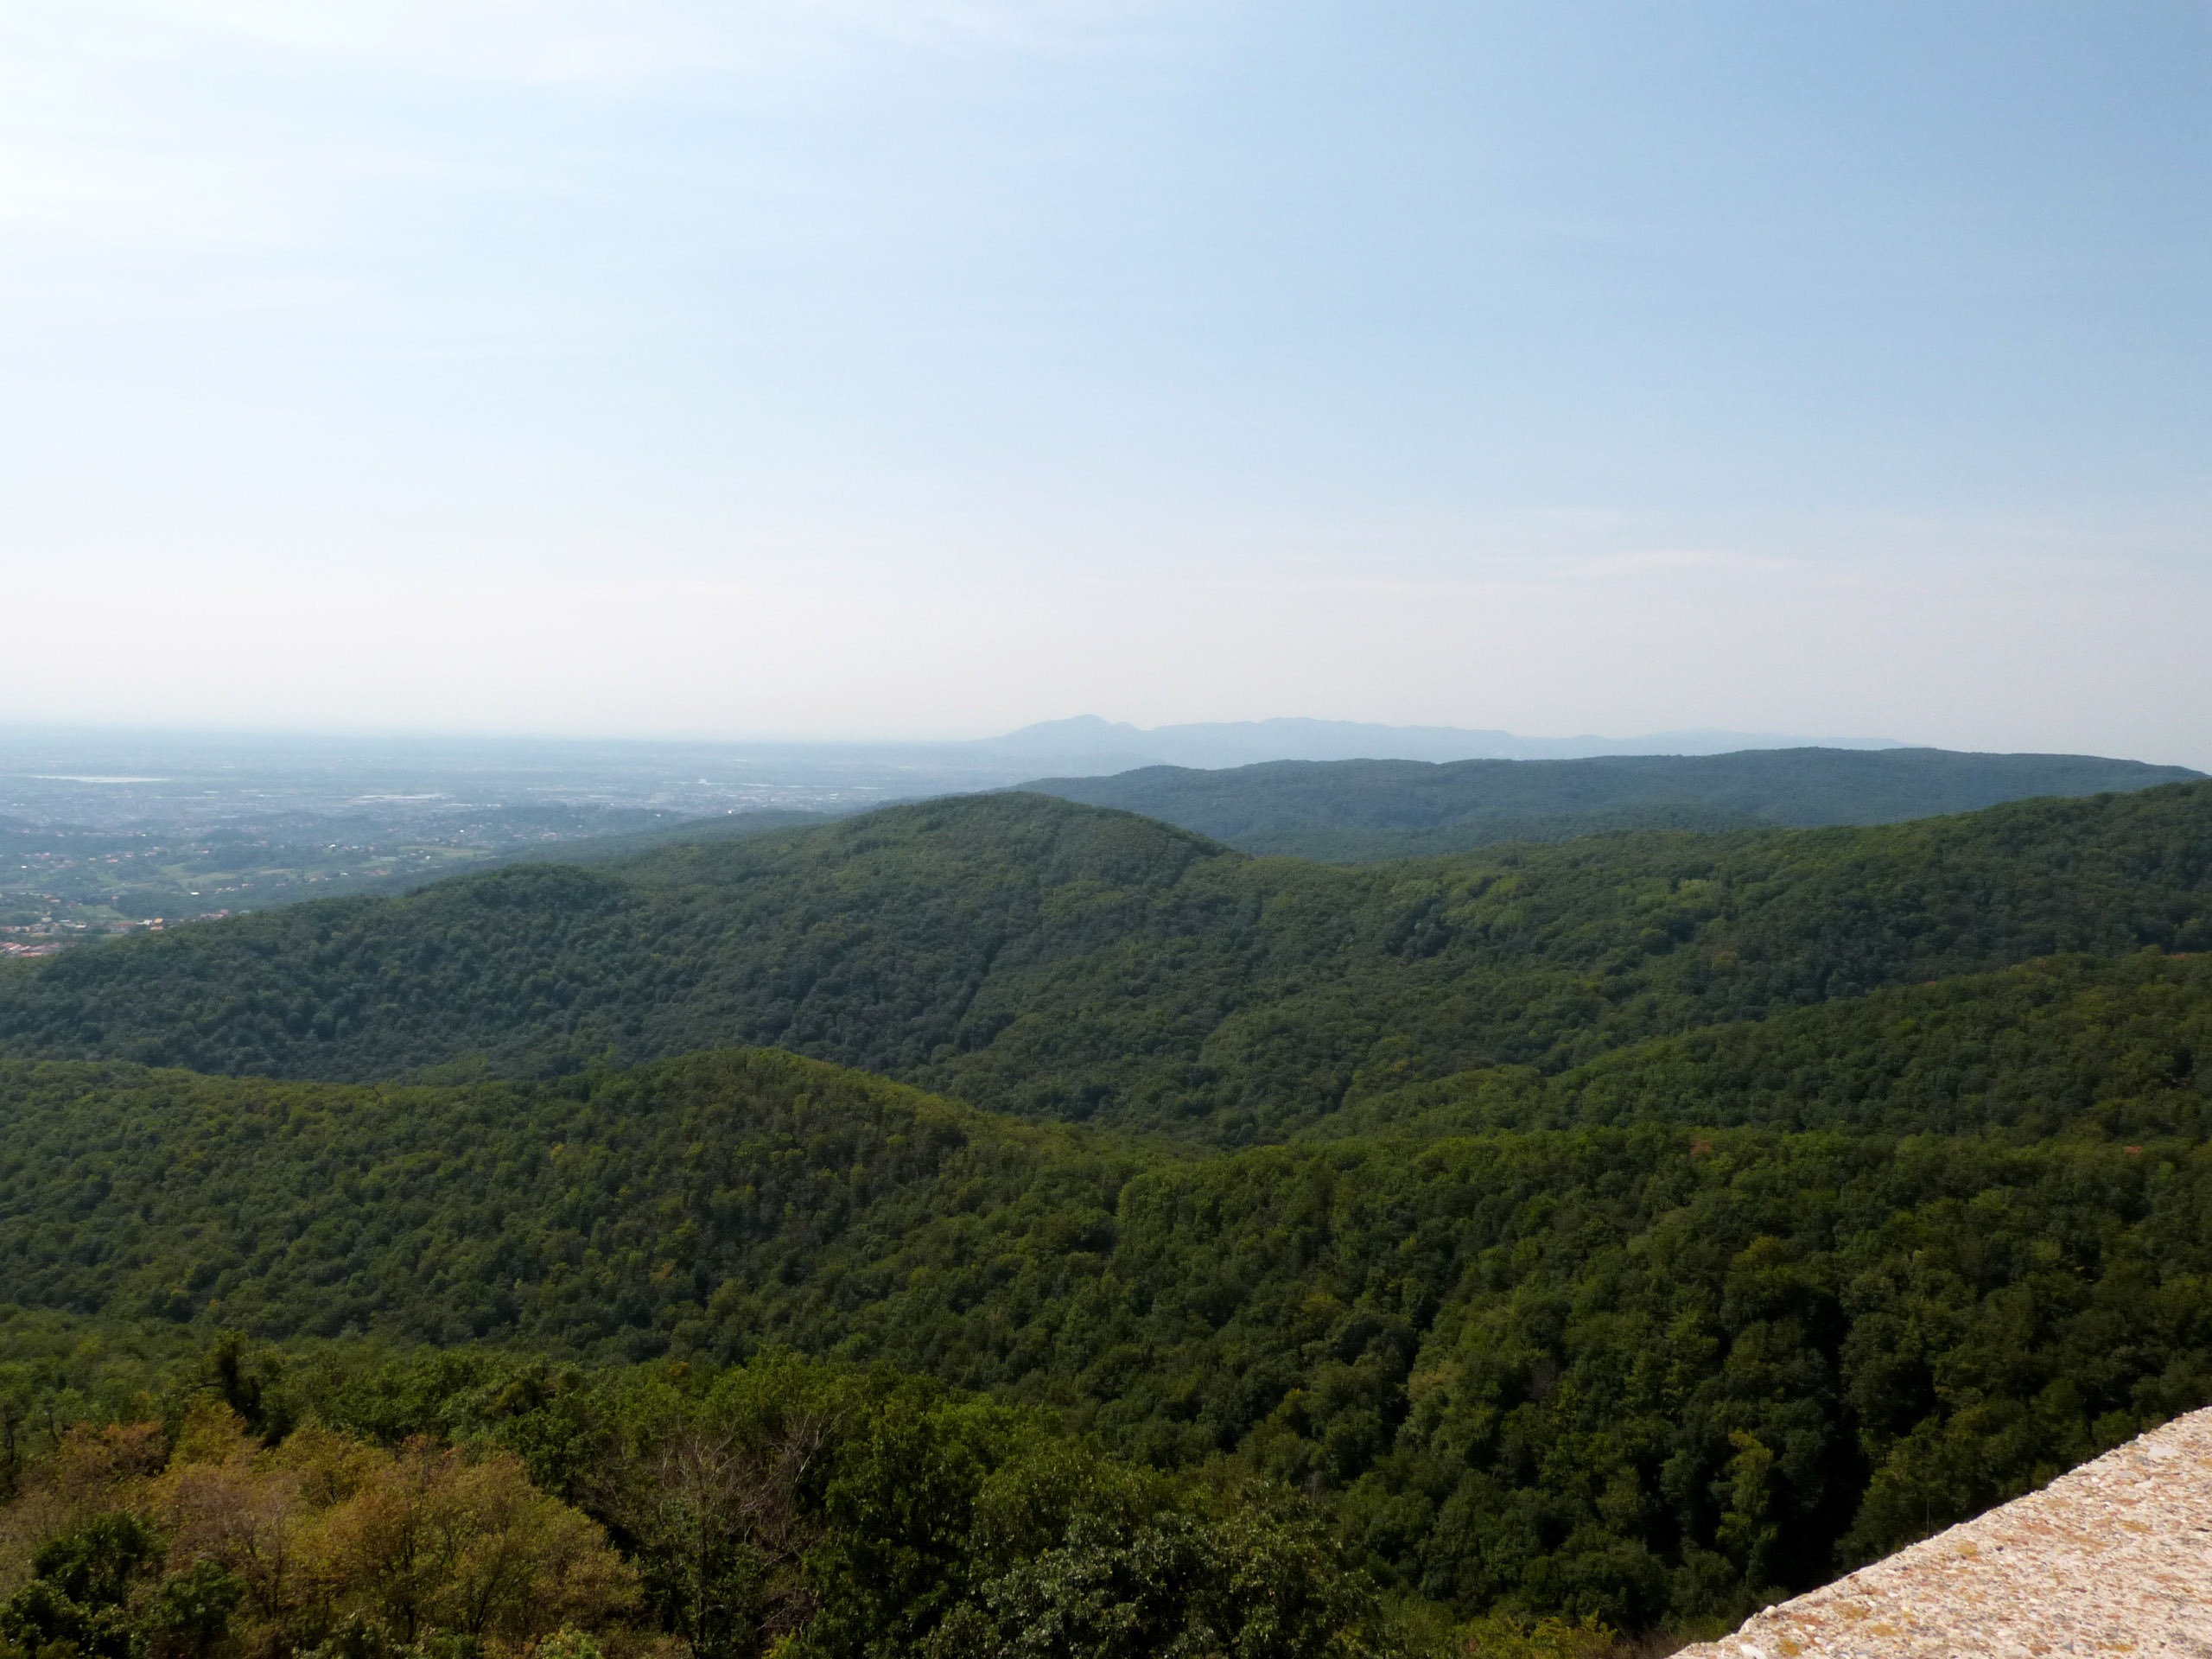
landscape, tree, nature, forest, horizon, wilderness, mountain, hill, valley, mountain range, wild, scenic, scenery, flora, ridge, plain, summit, plants, greenery, trees, leaves, leafy, hills, mountains, landscapes, plateau, peaks, fell, habitat, ecosystem, higher, greens, altitudes, natural environment, geographical feature, atmospheric phenomenon, mountainous landforms